HIV/AIDS in Mozambique

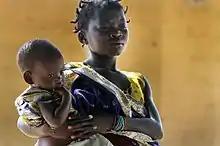
Mozambican children vulnerable to HIV infection

Mozambique ranks third in the world in new pediatric HIV infections, after both Nigeria and South Africa, according to UNAIDS. Consequently, the nation has taken great measures to begin addressing and reducing HIV within its pediatric population. With approximately 590,000 orphans due to AIDS, 180,000 of which are infected with the virus themselves, the government has begun administering antiretroviral drugs to promote early intervention in younger populations. One underlying reason behind adolescents' - and especially adolescent girls'- early introduction to and infection with HIV is the need to obtain money to stay in school and to purchase goods and food in exchange for sex work. A disparity exists regarding the comprehensive knowledge of HIV even as adolescents, with 27.4 percent of adolescent females well-informed of HIV and its effects as opposed to 48.5 percent of adolescent males. As of 2014, 36 percent of HIV-positive children were receiving treatment, yet education regarding the effects of HIV infection are commonly communicated to children through fairytales or drama sessions based on African animals or local folktales.